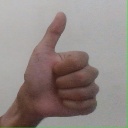
अक्षर: थ